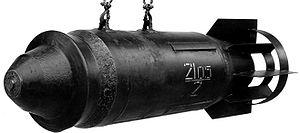
Une bombe à fragmentation est une bombe aérienne qui explose avant d'atteindre sa cible ou à l'impact en libérant des milliers d'éclats qui se propagent à haute vitesse dans des directions aléatoires ou précises en fonction des effets désirés. Il s'agit d'une arme de conception simple peu chère à produire.